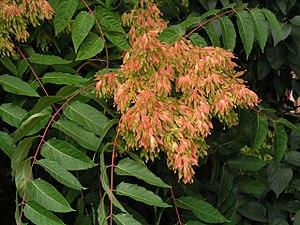
L'Ailante glanduleux, Ailante, Faux vernis du Japon, Frêne puant ou Vernis de Chine est une espèce d'arbres à feuilles caduques de la famille des Simaroubaceae. Il est natif à la fois du nord-est et du centre de la Chine et de Taïwan. Il est présent davantage dans la forêt tempérée que dans la forêt subtropicale d’Extrême-Orient. L'arbre pousse vite et est capable d'atteindre des hauteurs de 15 mètres en 25 ans. Cependant, l'espèce a également une durée de vie courte et vit rarement plus de 50 ans.